Willow Creek Dam (Oregon)

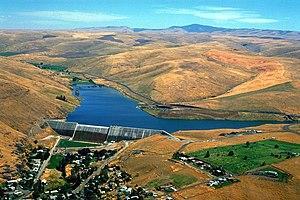
Heppner, in the foreground, is protected by Willow Creek Dam from arid basin drainage subject to thunderstorms

The dam was constructed by the Army Corps of Engineers between November 1981 and February 1983.